Sakai clan

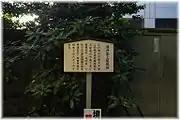
Site of the Sakai clan's residence in Edo

The "fudai" Sakai clan originated in 14th century Mikawa Province. They claim descent from Minamoto no Arichika. Arichika had two sons; one of them, Yasuchika, took the name of Matsudaira, while the other son, Chikauji, took the name of Sakai. Chikauji is the ancestor of the Sakai clan. Sakai Hirochika, Chikauji's son, had two sons as well, and the descendants of these two sons gave rise to the two principal branches of the clan. The senior branch was founded by Sakai Tadatsugu (1527–1596). Tadatsugu, a vassal of Tokugawa Ieyasu, was charged with the defense of Yoshida Castle in Mikawa Province. In 1578, Sakai Ietsugu (1564–1619) succeeded to his father's role as defender of Yoshida Castle. The "Ie-" in the beginning of "Ie"tsugu's name was a special honor bestowed by Tokugawa Ieyasu, who intended to emphasize bonds of loyalty with those who were allowed to share in any part of his name. When Ieyasu's holdings were transferred to the Kantō region in 1590, Ietsugu was installed at Usui Domain (30,000 "koku") in Kōzuke Province, but, in 1604, he was moved to Takasaki Domain (50,000 "koku"). In 1616, he was again moved to Takada Domain (100,000 "koku"), this time in Echigo Province. In 1619, he was moved to Matsushiro Domain in Shinano Province; and then, from 1622 to 1868, he was installed at Tsuruoka Domain (120,000 "koku") in Dewa Province. The Sakai of Tsuruoka (which later grew to 170,000 "koku") in Dewa Province were prominent in the late Edo period as a military power. Charged with the safety of Edo, they were patrons of the Shinsengumi police force, and were very effective in their duties. Following the surrender of Edo, the Sakai withdrew and returned north to their domain, where they were active in the northern theater of the Boshin War, as well as becoming signatories to the pact that created the Ōuetsu Reppan Dōmei in 1868. The head of this clan line was ennobled as a "Count" in the Meiji period.